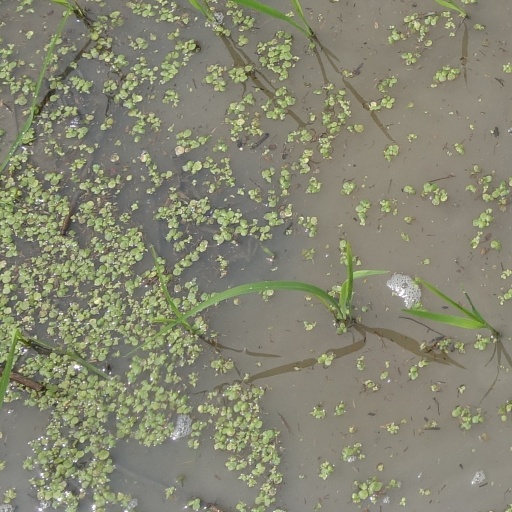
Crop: rice